Lower Silesian offensive

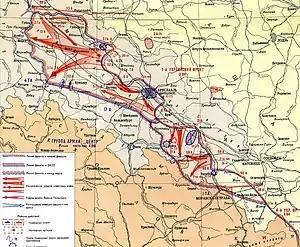
Russian map of the Silesian offensives

The Lower Silesian offensive was a Soviet offensive on the Eastern Front of World War II in 1945, involving forces of the 1st Ukrainian Front under Marshal Ivan Konev. It cleared German troops from much of Lower Silesia and besieged a large German force in the provincial capital, Breslau. The offensive began on February 8 and continued until February 24, when the Soviets ceased their offensive having captured a small bridgehead across the Neisse River near Forst. The offensive directly succeeded the Vistula–Oder offensive, in which Konev's troops had driven the German Army Group A from Poland, liberating Kraków and taking bridgeheads over the Oder.